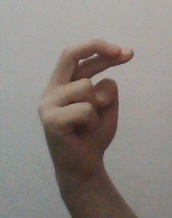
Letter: zay